Frank Horace Vizetelly

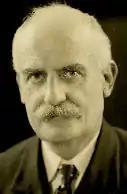
Frank Horace Vizetelly in 1925

Francis Horace Vizetelly (2 April 1864 – 20 December 1938) was an English-American lexicographer, etymologist, and editor.